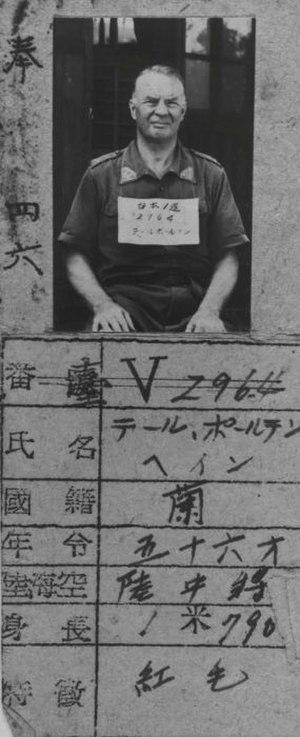
Le lieutenant général H. Ter Poorten, commandant de l'armée KNJL en captivité japonaise
Hein ter Poorten né le 21 novembre 1887 à Buitenzorg et décédé le 15 janvier 1968 à La Haye, est un militaire néerlandais, général d'armée dans l'Armée royale des Indes néerlandaises durant la Seconde Guerre mondiale.